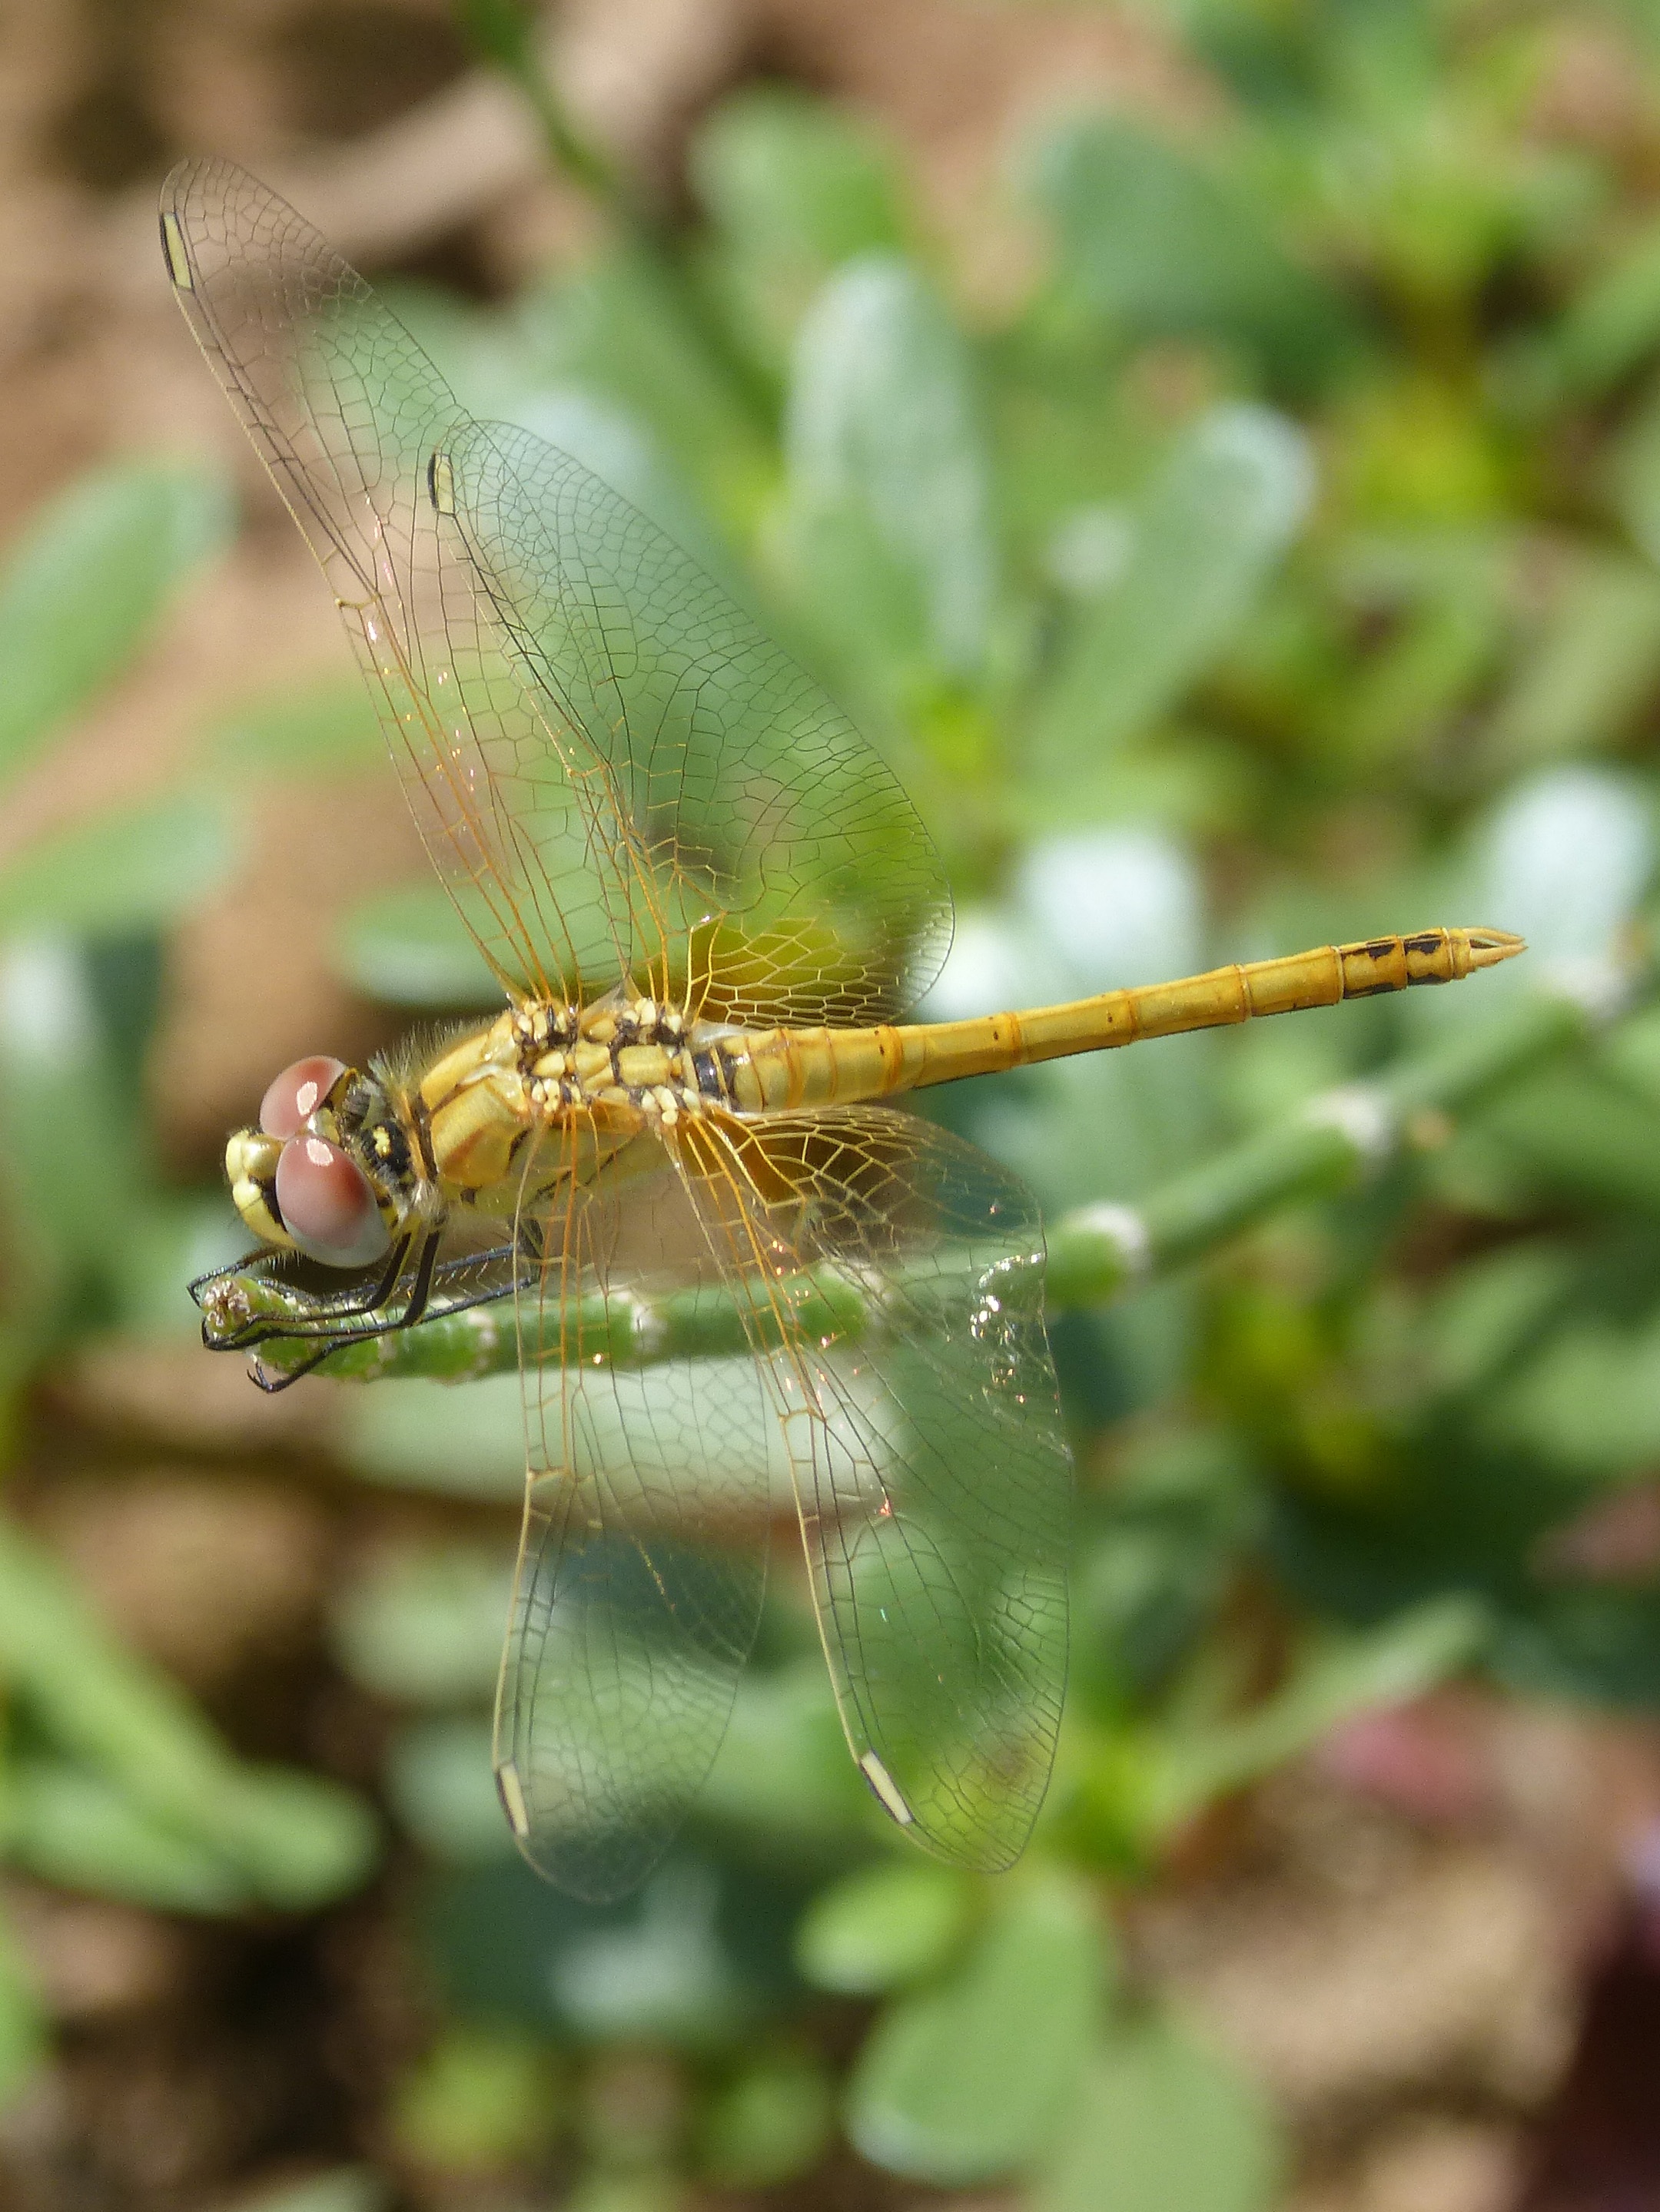
branch, stem, insect, fauna, invertebrate, close up, dragonfly, damselfly, macro photography, yellow dragonfly, cordulegaster boltonii, dragonflies and damseflies, net winged insects